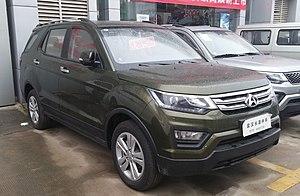
La Chana CX70 ou Oushang CX70 est un SUV construit par Chang'an Automobile et commercialisé sous les marques Chana ou Ousham depuis 2016, juste après le Salon automobile de Pékin, où il fut présenté pour la première fois. Son prix de départ est de 68900 yuan et peut aller jusqu'à 84900 pour un modèle haut de gamme, ce qui en faisait le SUV 7 places le moins cher du marché.